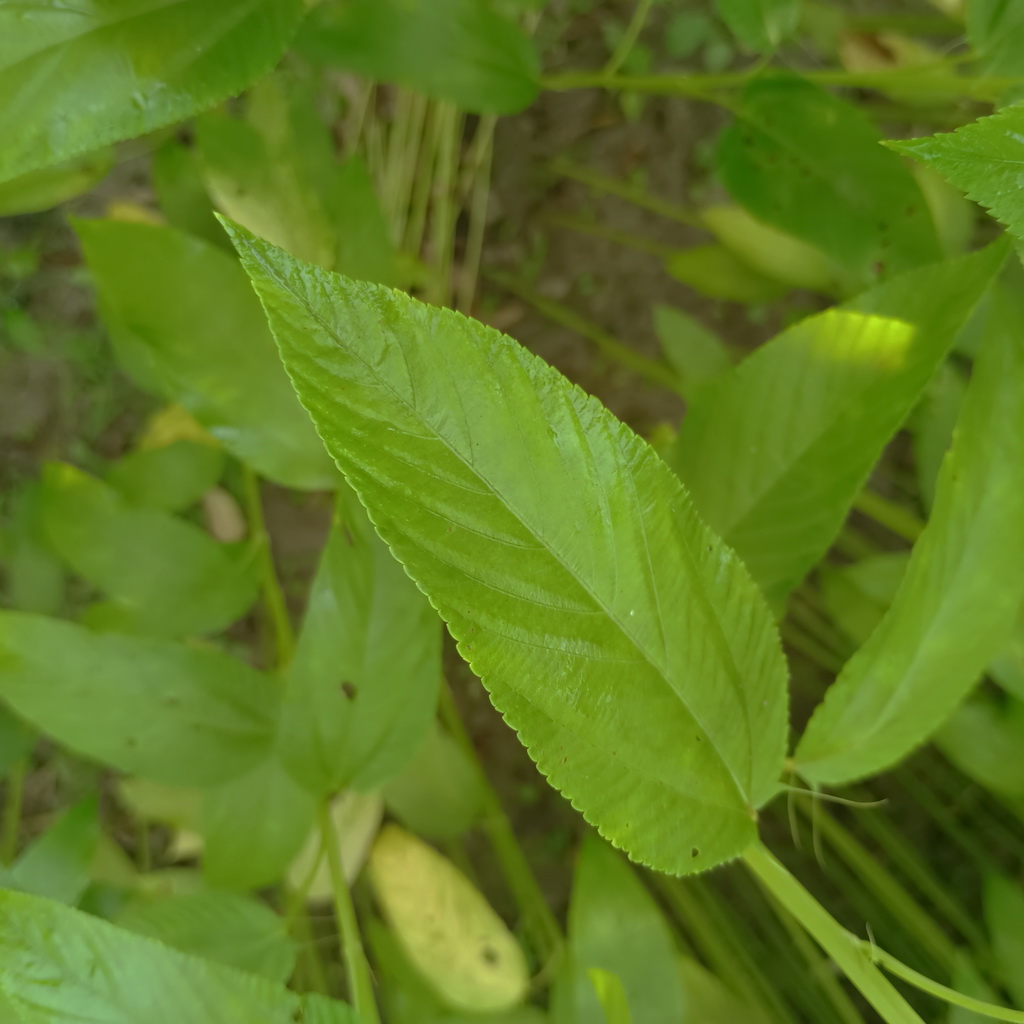
Label: Fresh